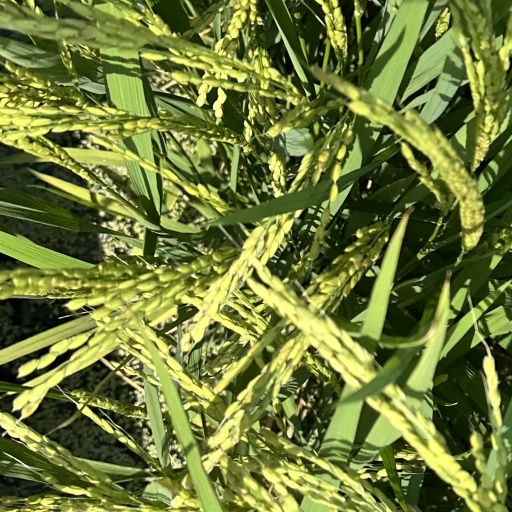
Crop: rice